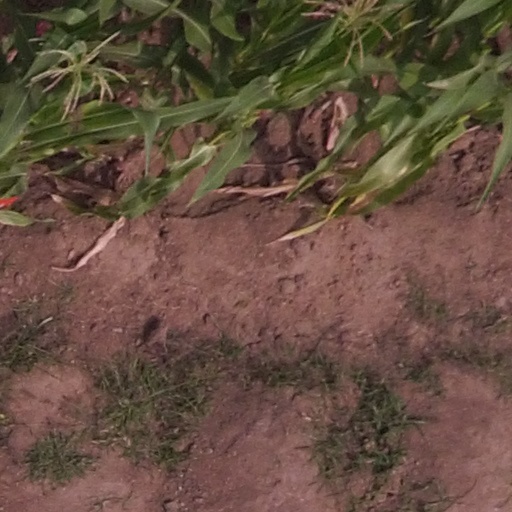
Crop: maize; corn